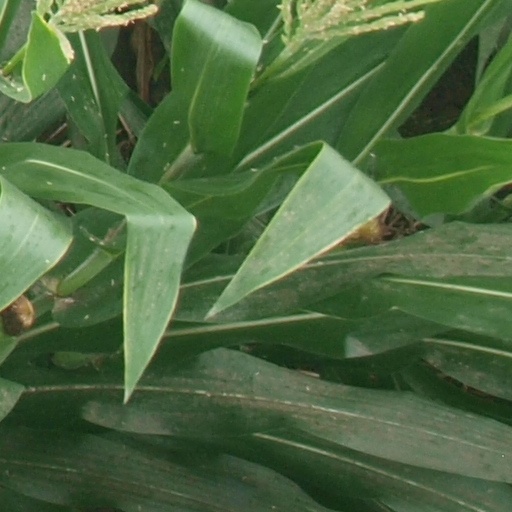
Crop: maize; corn